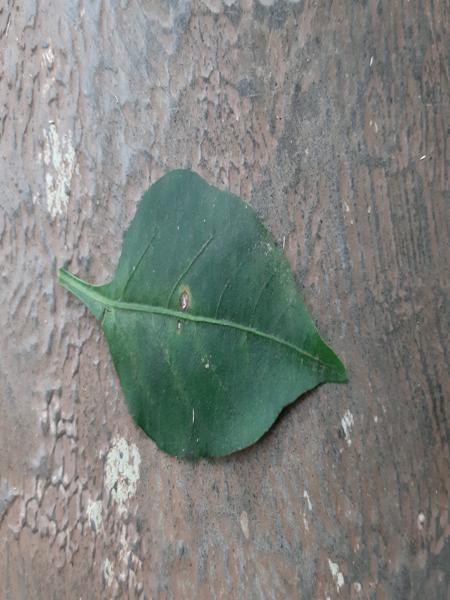
Plant: Chilly